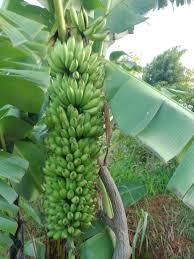
Matunda ya ndizi ambayo ni mbichi bado iko kwa mtini. Ina manufaa mengi zaidi. So tunatumianga sana. Hii ndizi tunalima kwa mashamba na tunakata tunapeleka. Umuhinu ya jamii ni mingi zaidi.